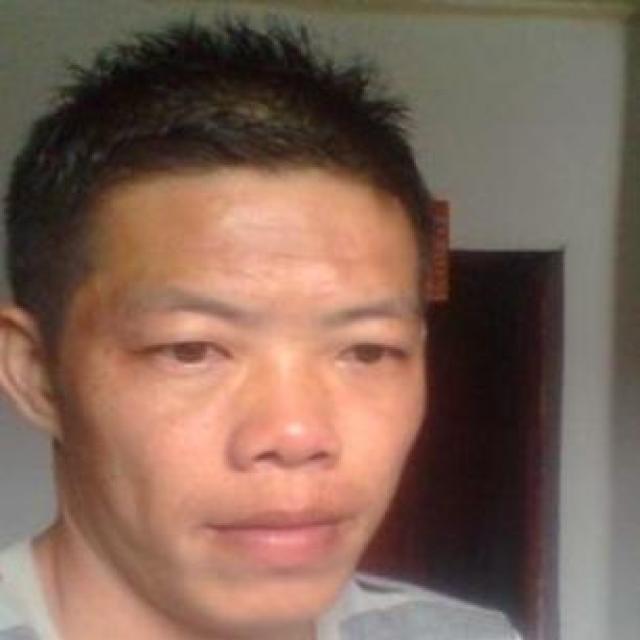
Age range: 21-44